Bart Gets Hit by a Car

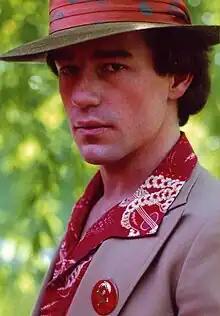
This was the first episode to guest star Phil Hartman, who voiced Lionel Hutz

The episode's plot was based on Billy Wilder's 1966 film "The Fortune Cookie", in which Walter Matthau plays a dishonest lawyer who convinces Jack Lemmon's character to fake an injury for a large cash settlement. While working on the court room scenes, director Mark Kirkland watched "To Kill a Mockingbird" and "The Verdict" to get ideas for different angles he could use. Although the episode was written by John Swartzwelder, a lot of the ending was pitched by executive producer James L. Brooks. Brooks felt that the episode needed a more emotional ending, so some shots were reworked so voice-overs could be added.